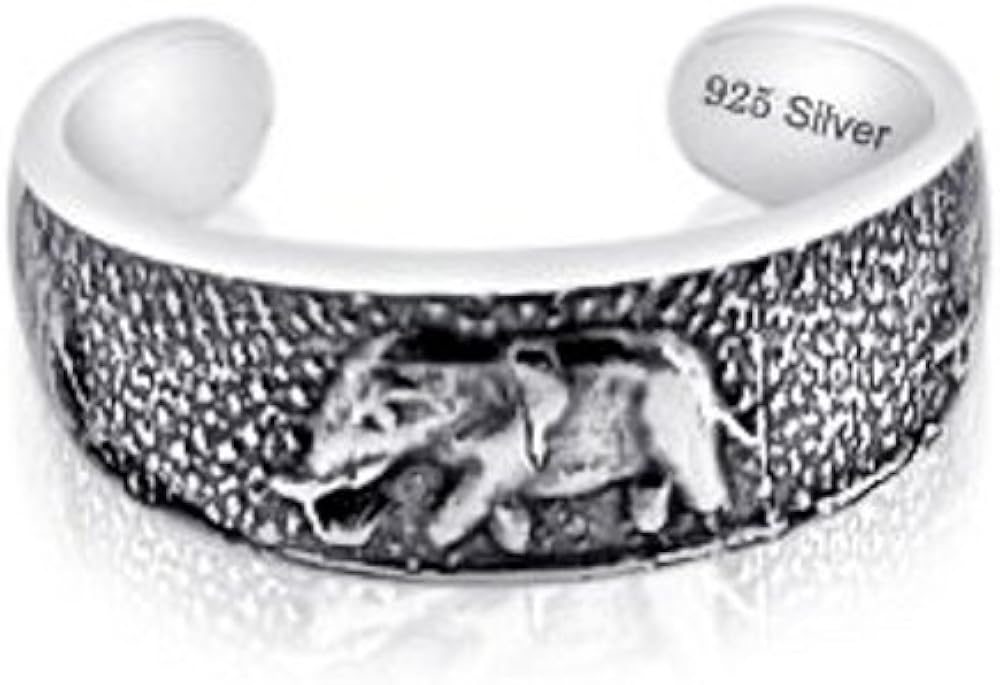
FANTOM JEWELRY Antique Elephants Toe Ring
Category: AMAZON FASHION
Antique Elephants Toe Ring
Features: 925 Sterling Silver | Nickle Free | Adjustable fit | Hypoallergenic